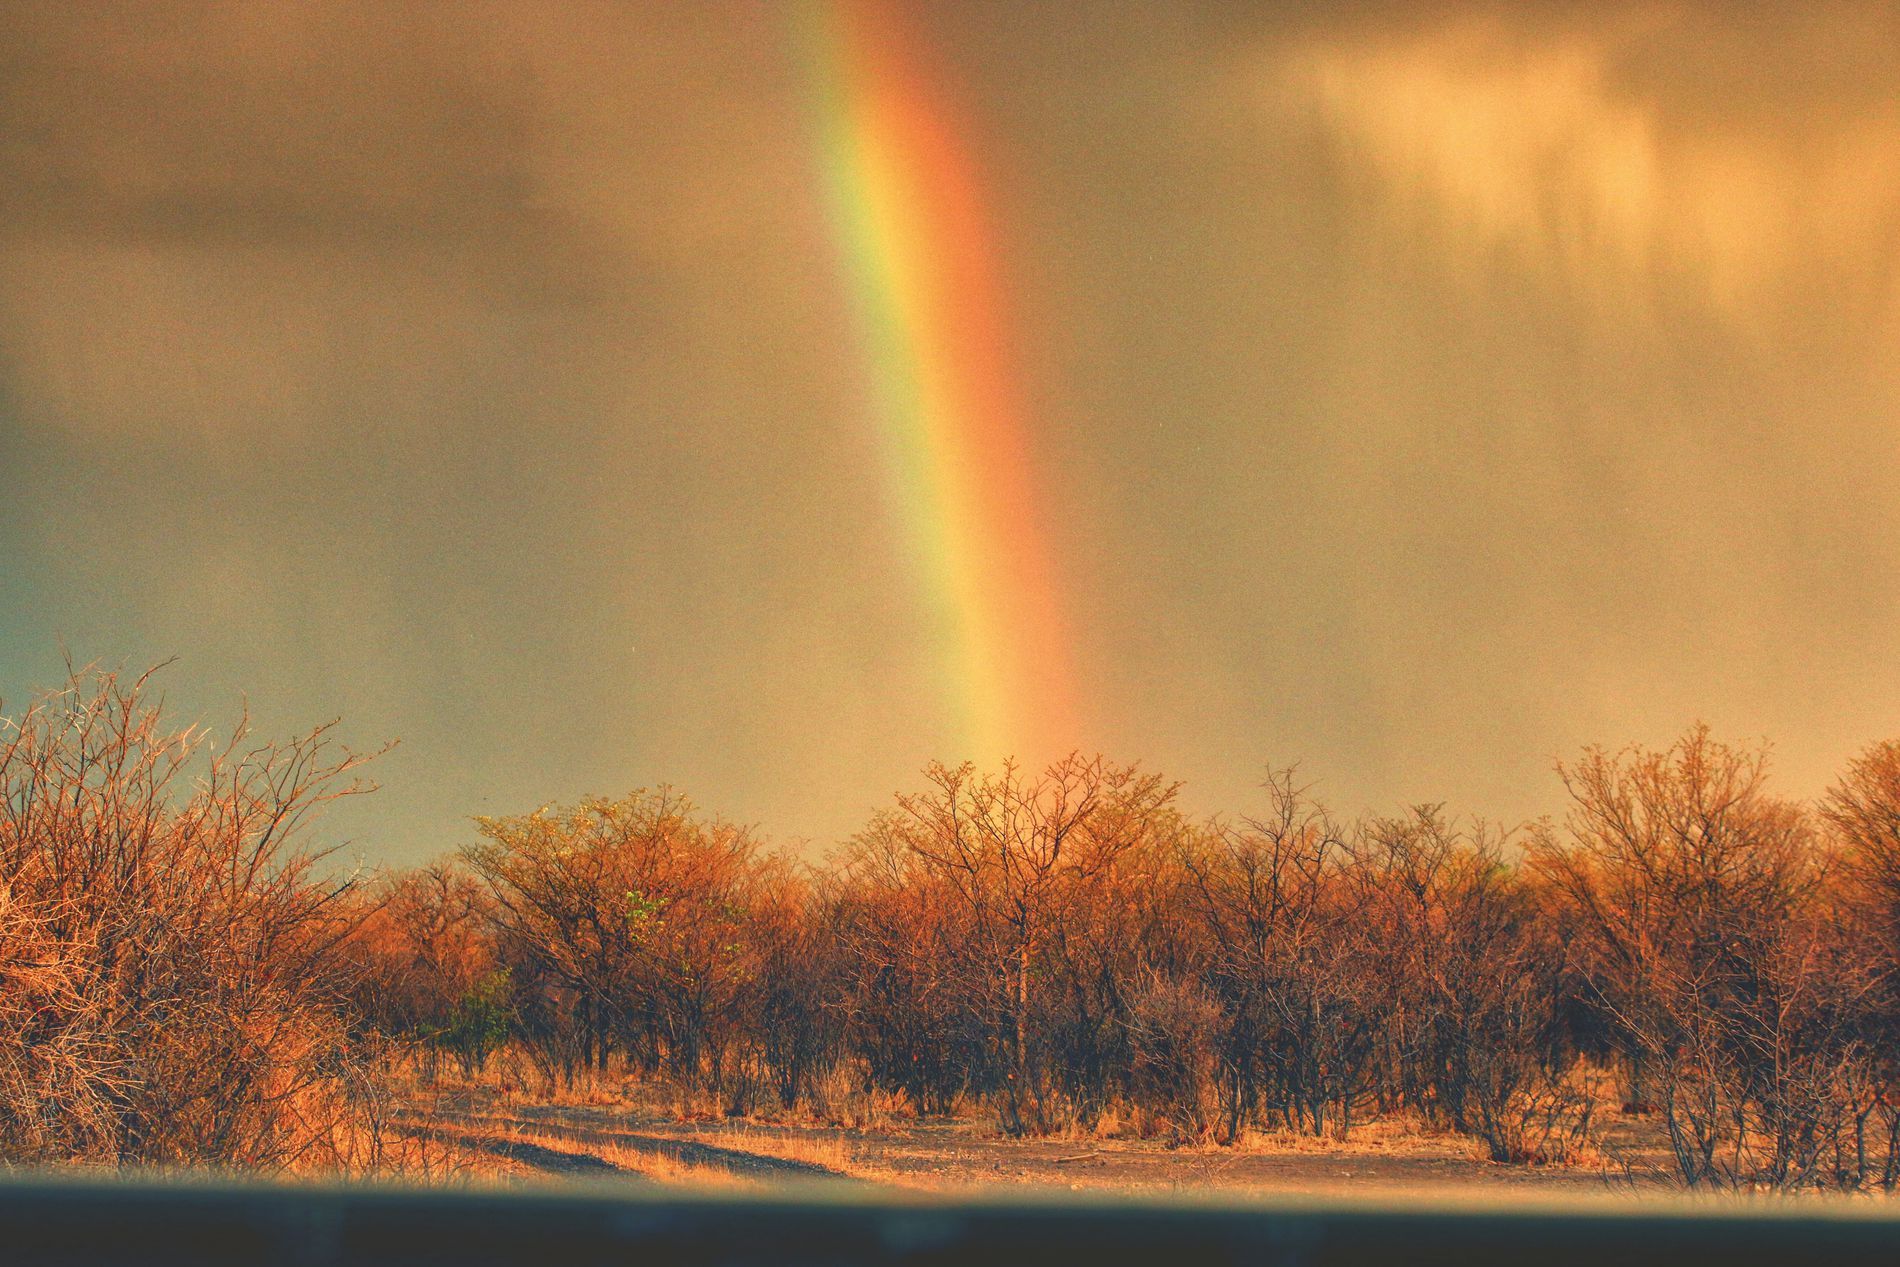
woodland scene
The photo shows a natural scene featuring a rainbow in a dry, dense woodland. The woodland glows with warm, golden hues under the sun. The sky is colored and the ground is dry, creating a beautiful contrast with the color of the trees and sky.
The lighting in the photo is warm from the sun, perhaps after sunrise or before sunset. The photo was taken from a low, slightly flat angle close to ground level perhaps from inside a car because of the blurry edge at the bottom of the frame. This angle allows the viewer to see both the trees and the rainbow in an eye catching atmosphere
Labels: Nature, Outdoors, Sky, Landscape, Rainbow, Plant, Vegetation, Scenery, Tree, Grass, Field, Grassland, Grove, Land, Woodland, Cloud, blurry edge
Camera: Canon Canon EOS 70D
Lens: EF70-200mm f/2.8L IS II USM
Aperture: F5.6
Exposure: 1/400 sec
ISO: 400
Focal length: 70.0 mm